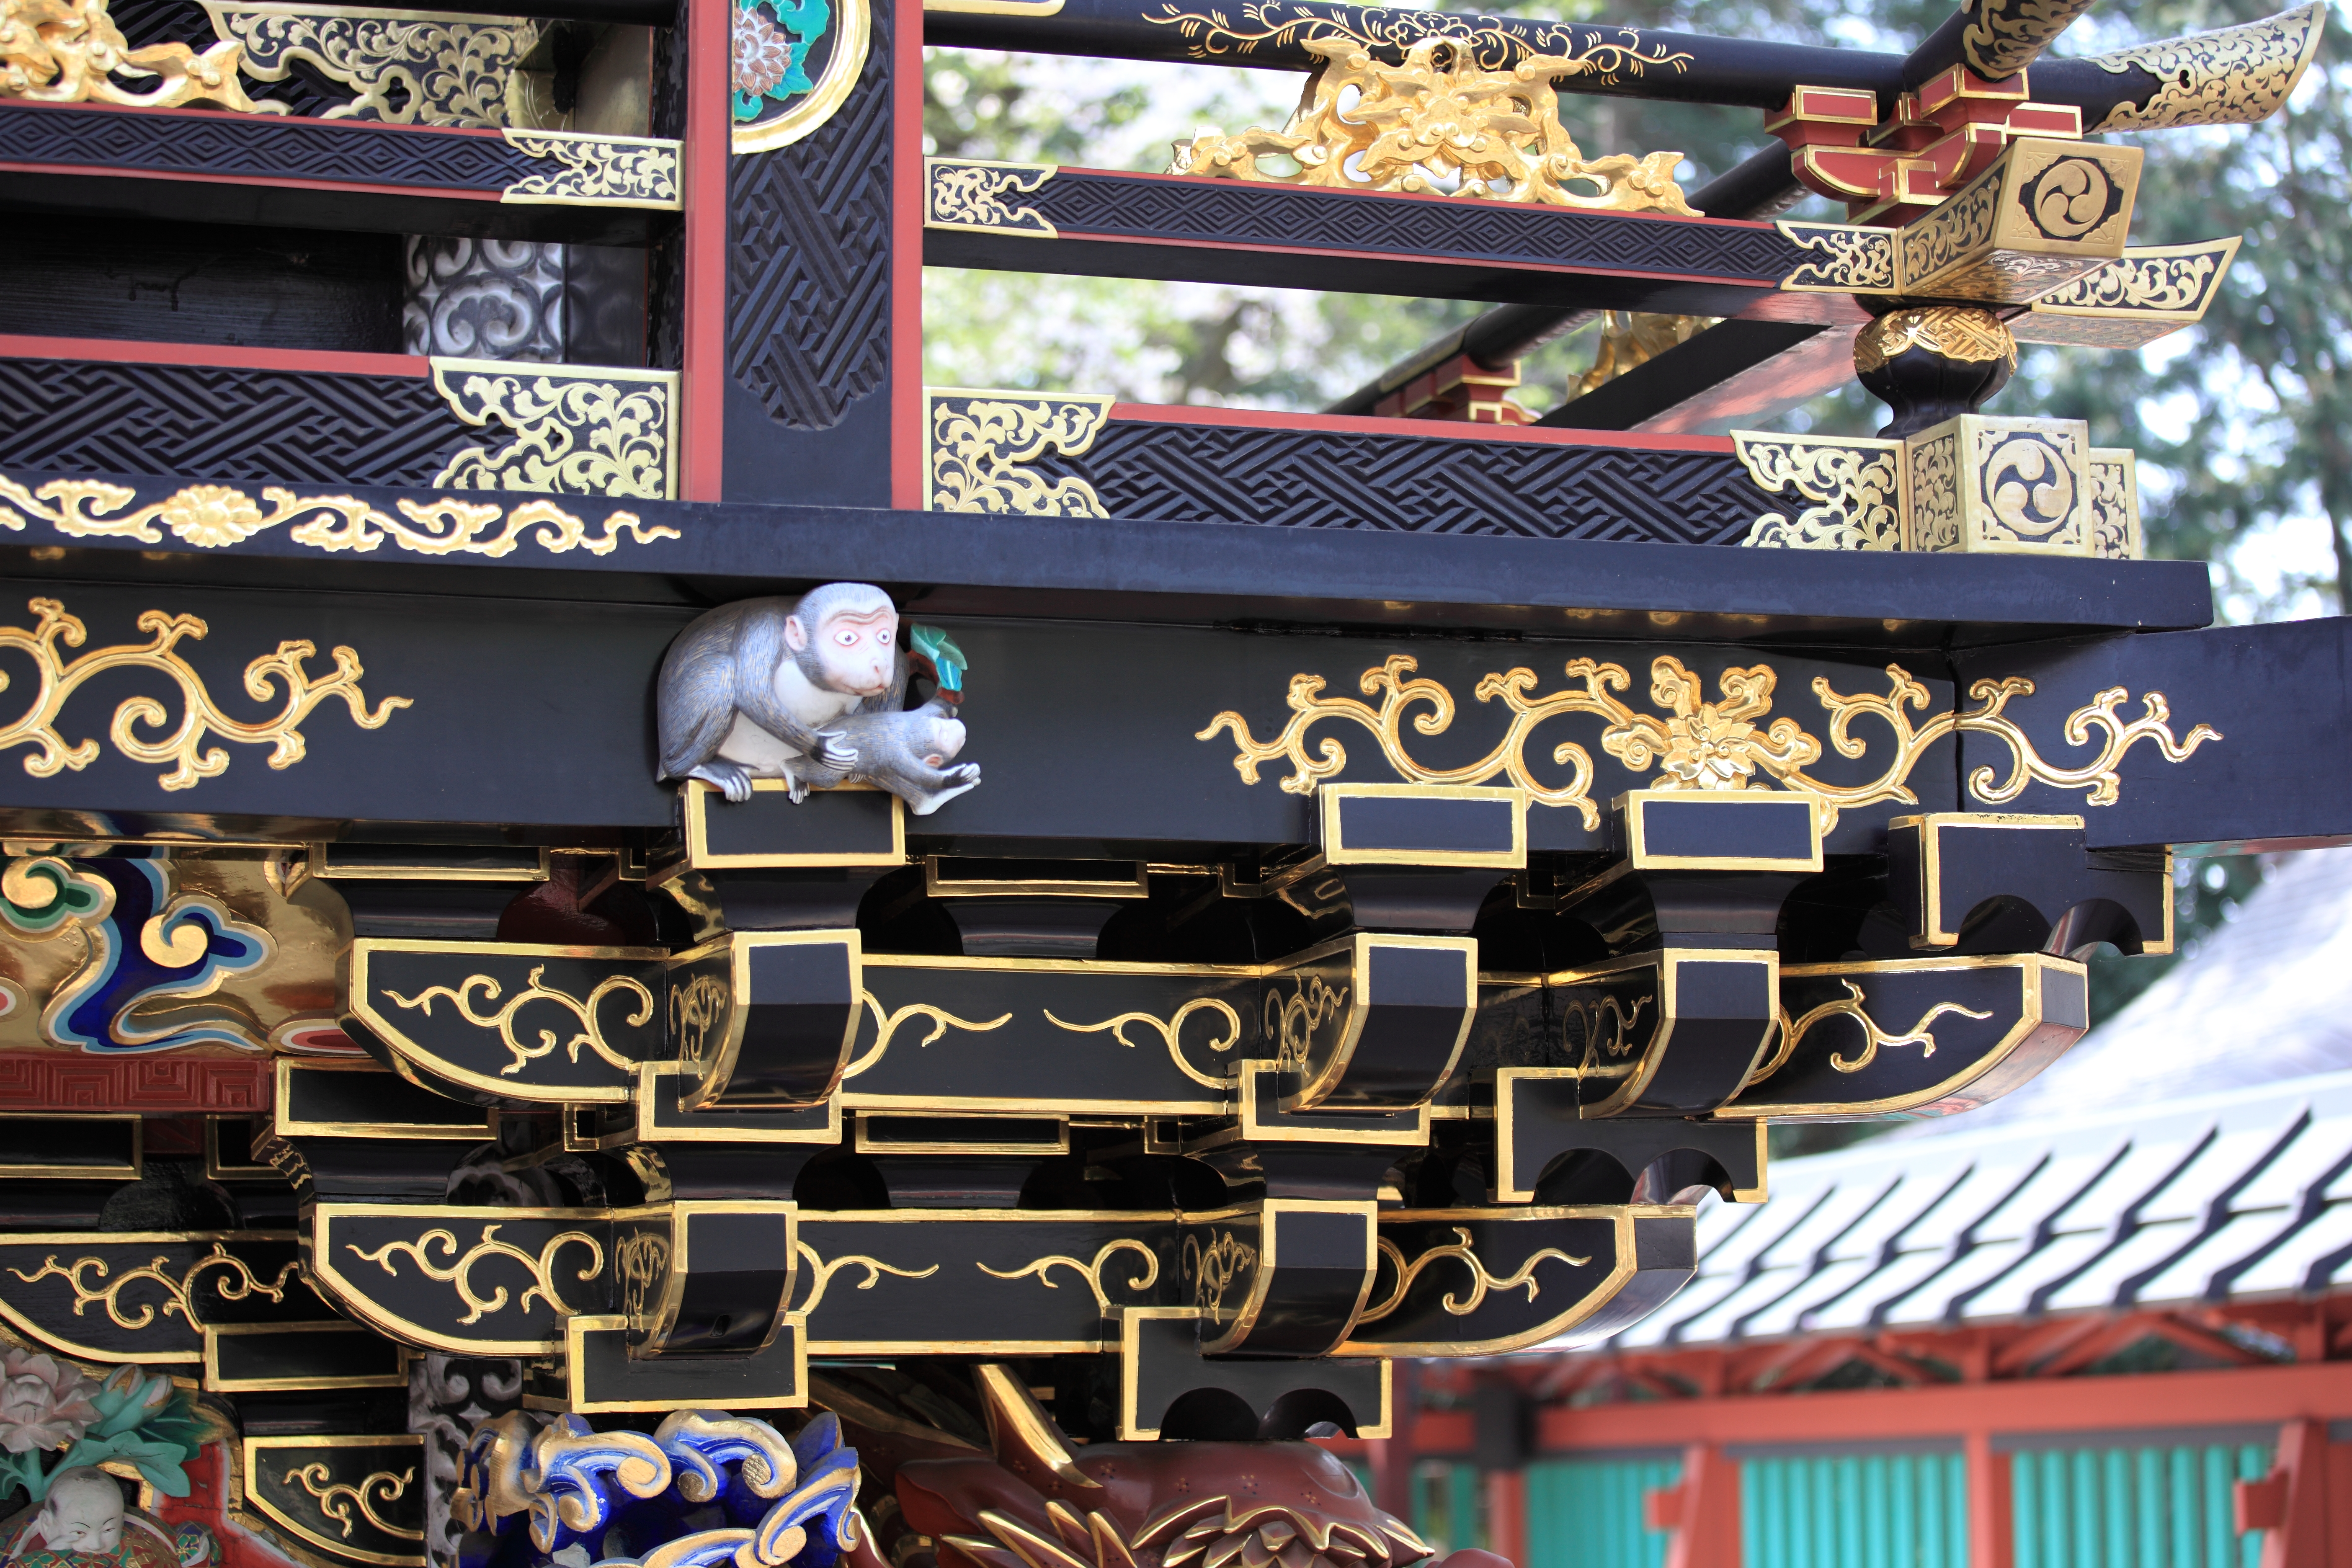
architecture, wood, high, exterior, sculpture, religious, design, temple, japanese, 5d, hires, carving, games, markii, hi, res, resolution, saitama, kumagaya, menumashoudenzan, screenshot